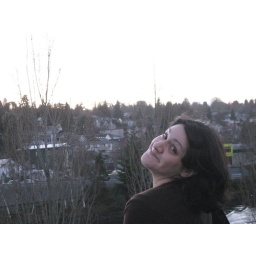
coy jenny, flying over the water